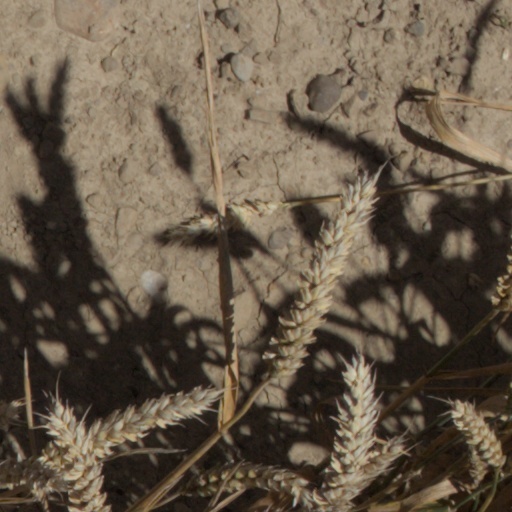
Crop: wheat